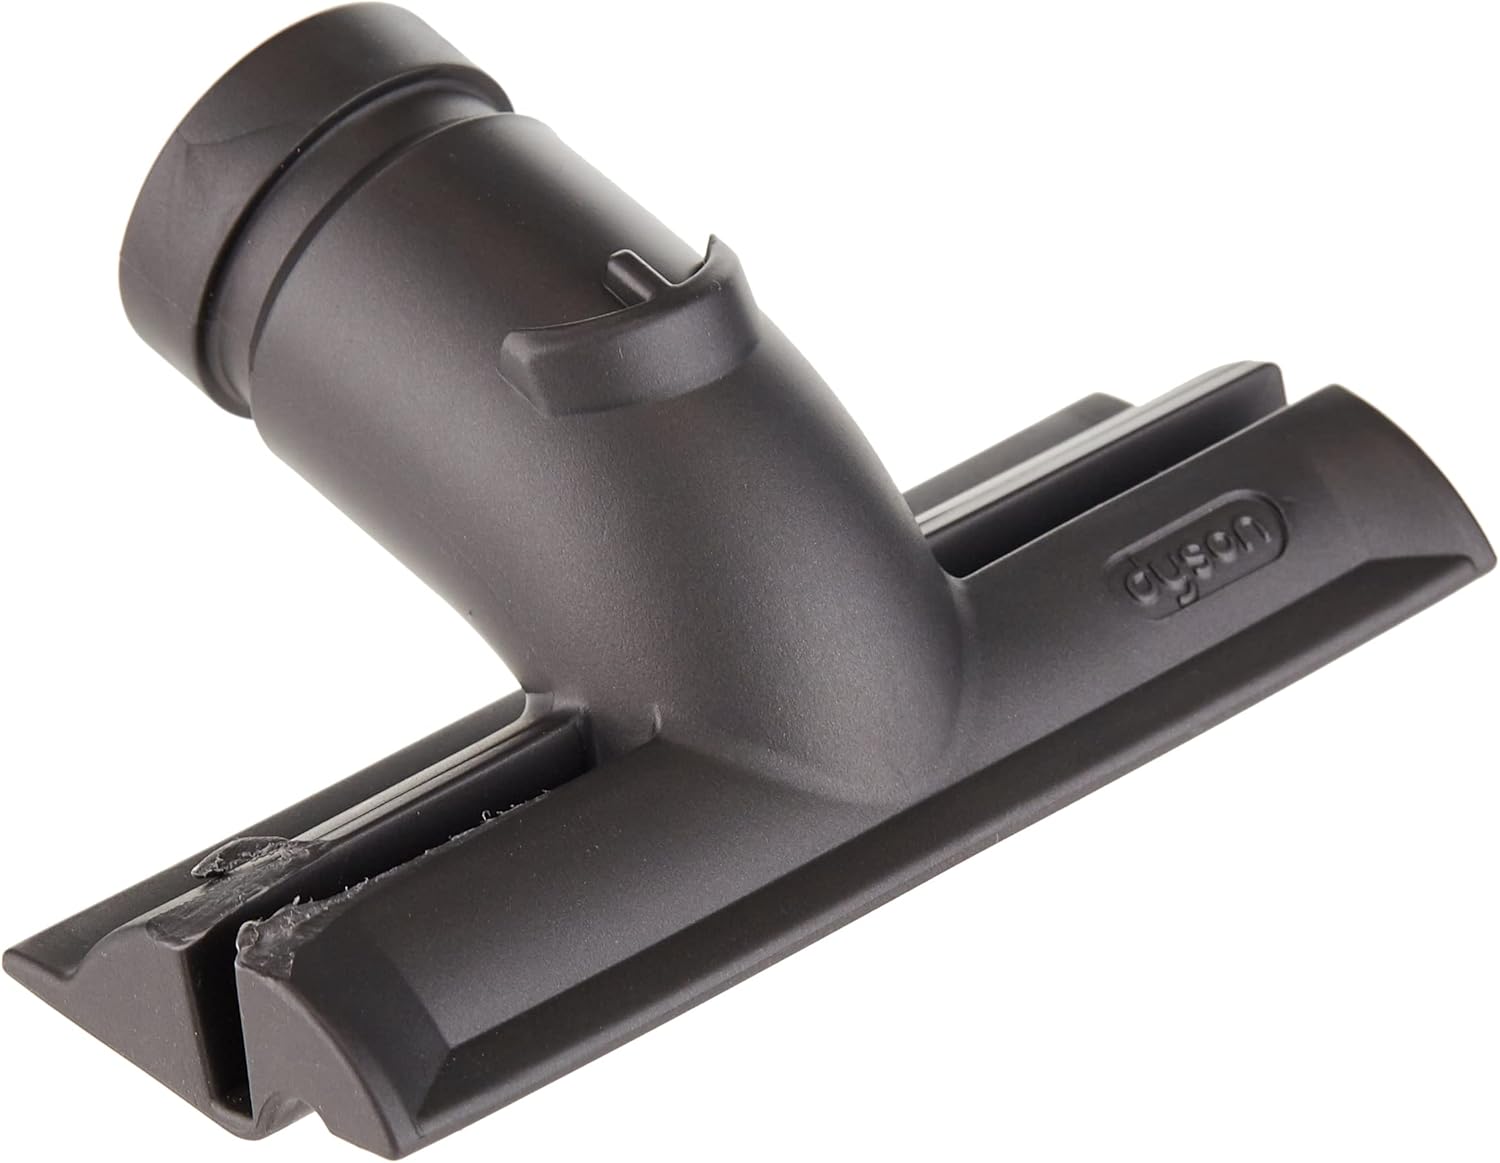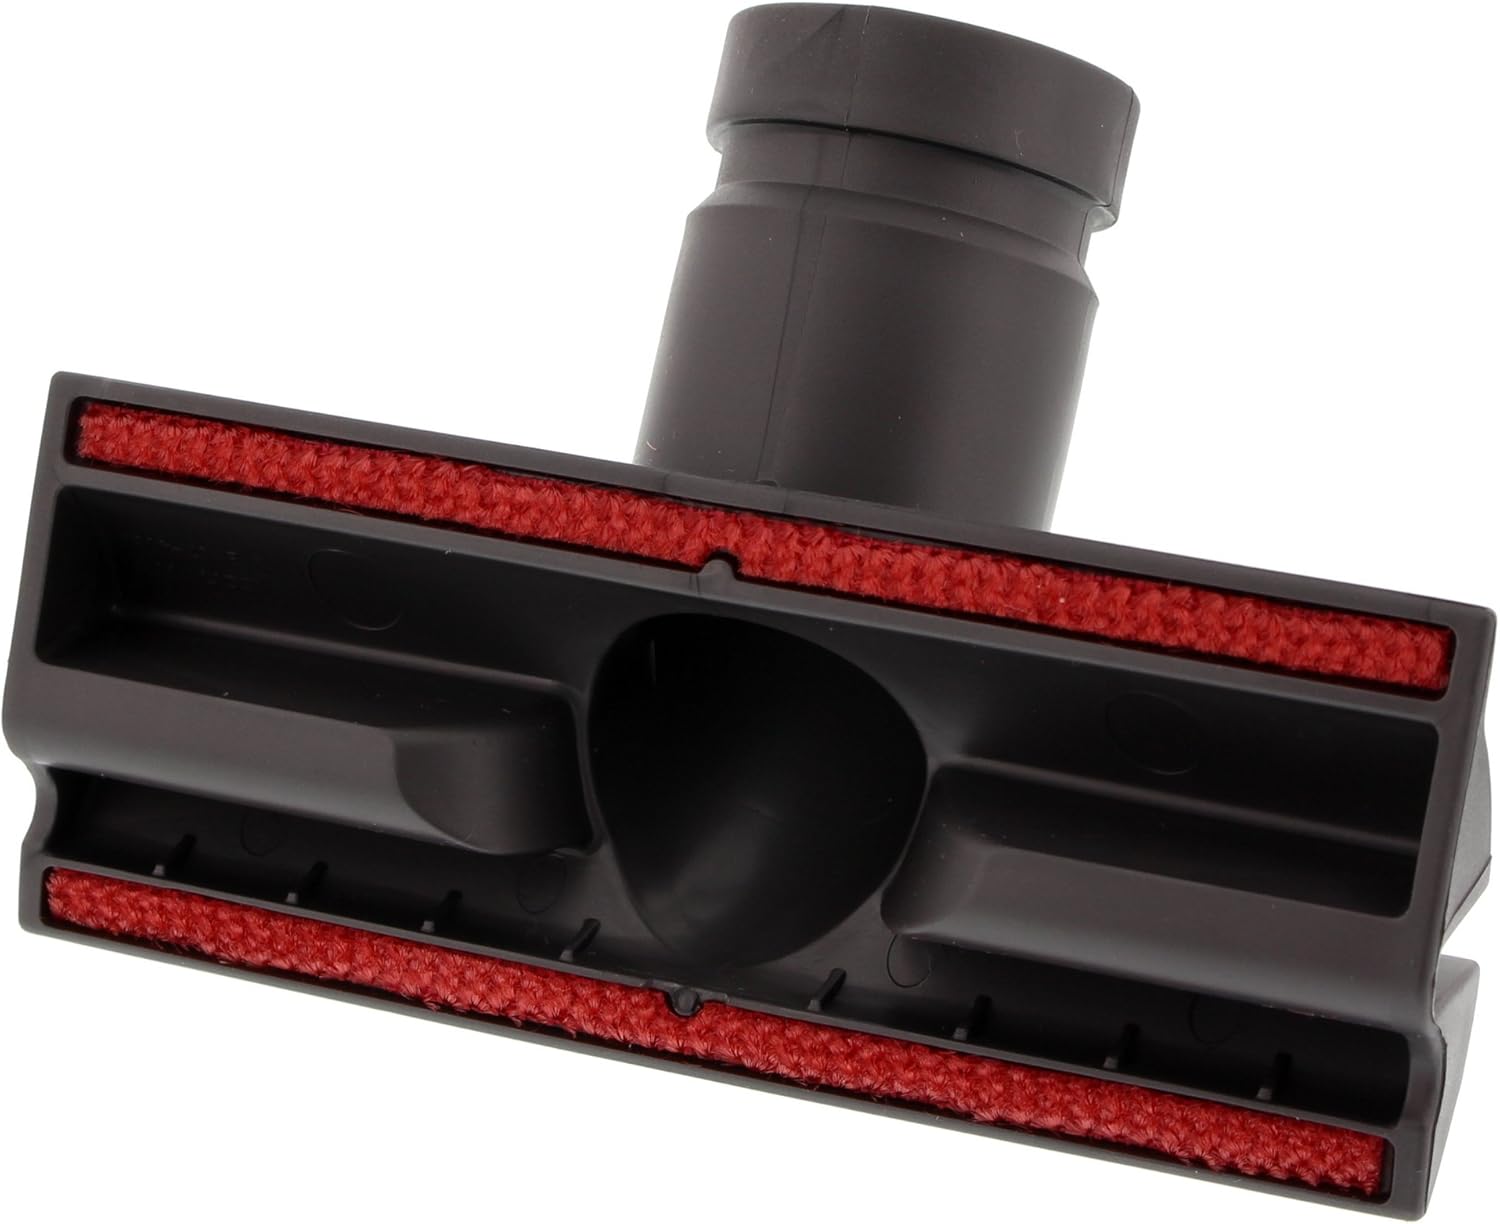
Genuine Dyson DC23 Stair Tool #915100-02 , Black
Category: Amazon Home
Suitable for: DC23 Animal, DC23 Motorhead, DC23 Motorhead Exclusive, DC23 Plus, DC23 Turbinehead, DC25 All Floors Exclusive, DC25 Animal, DC25 Blue Exclusive, DC25 Blueprint Limited Edition, DC25 Exclusive, DC25 Exclusive, DC25 Mail Order Exclusive, DC25 MO Exclusive, DC25 Multi Floor, DC25 Target Multi floor Exclusive
Features: Part No.915100-02